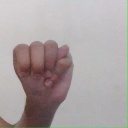
अक्षर: म